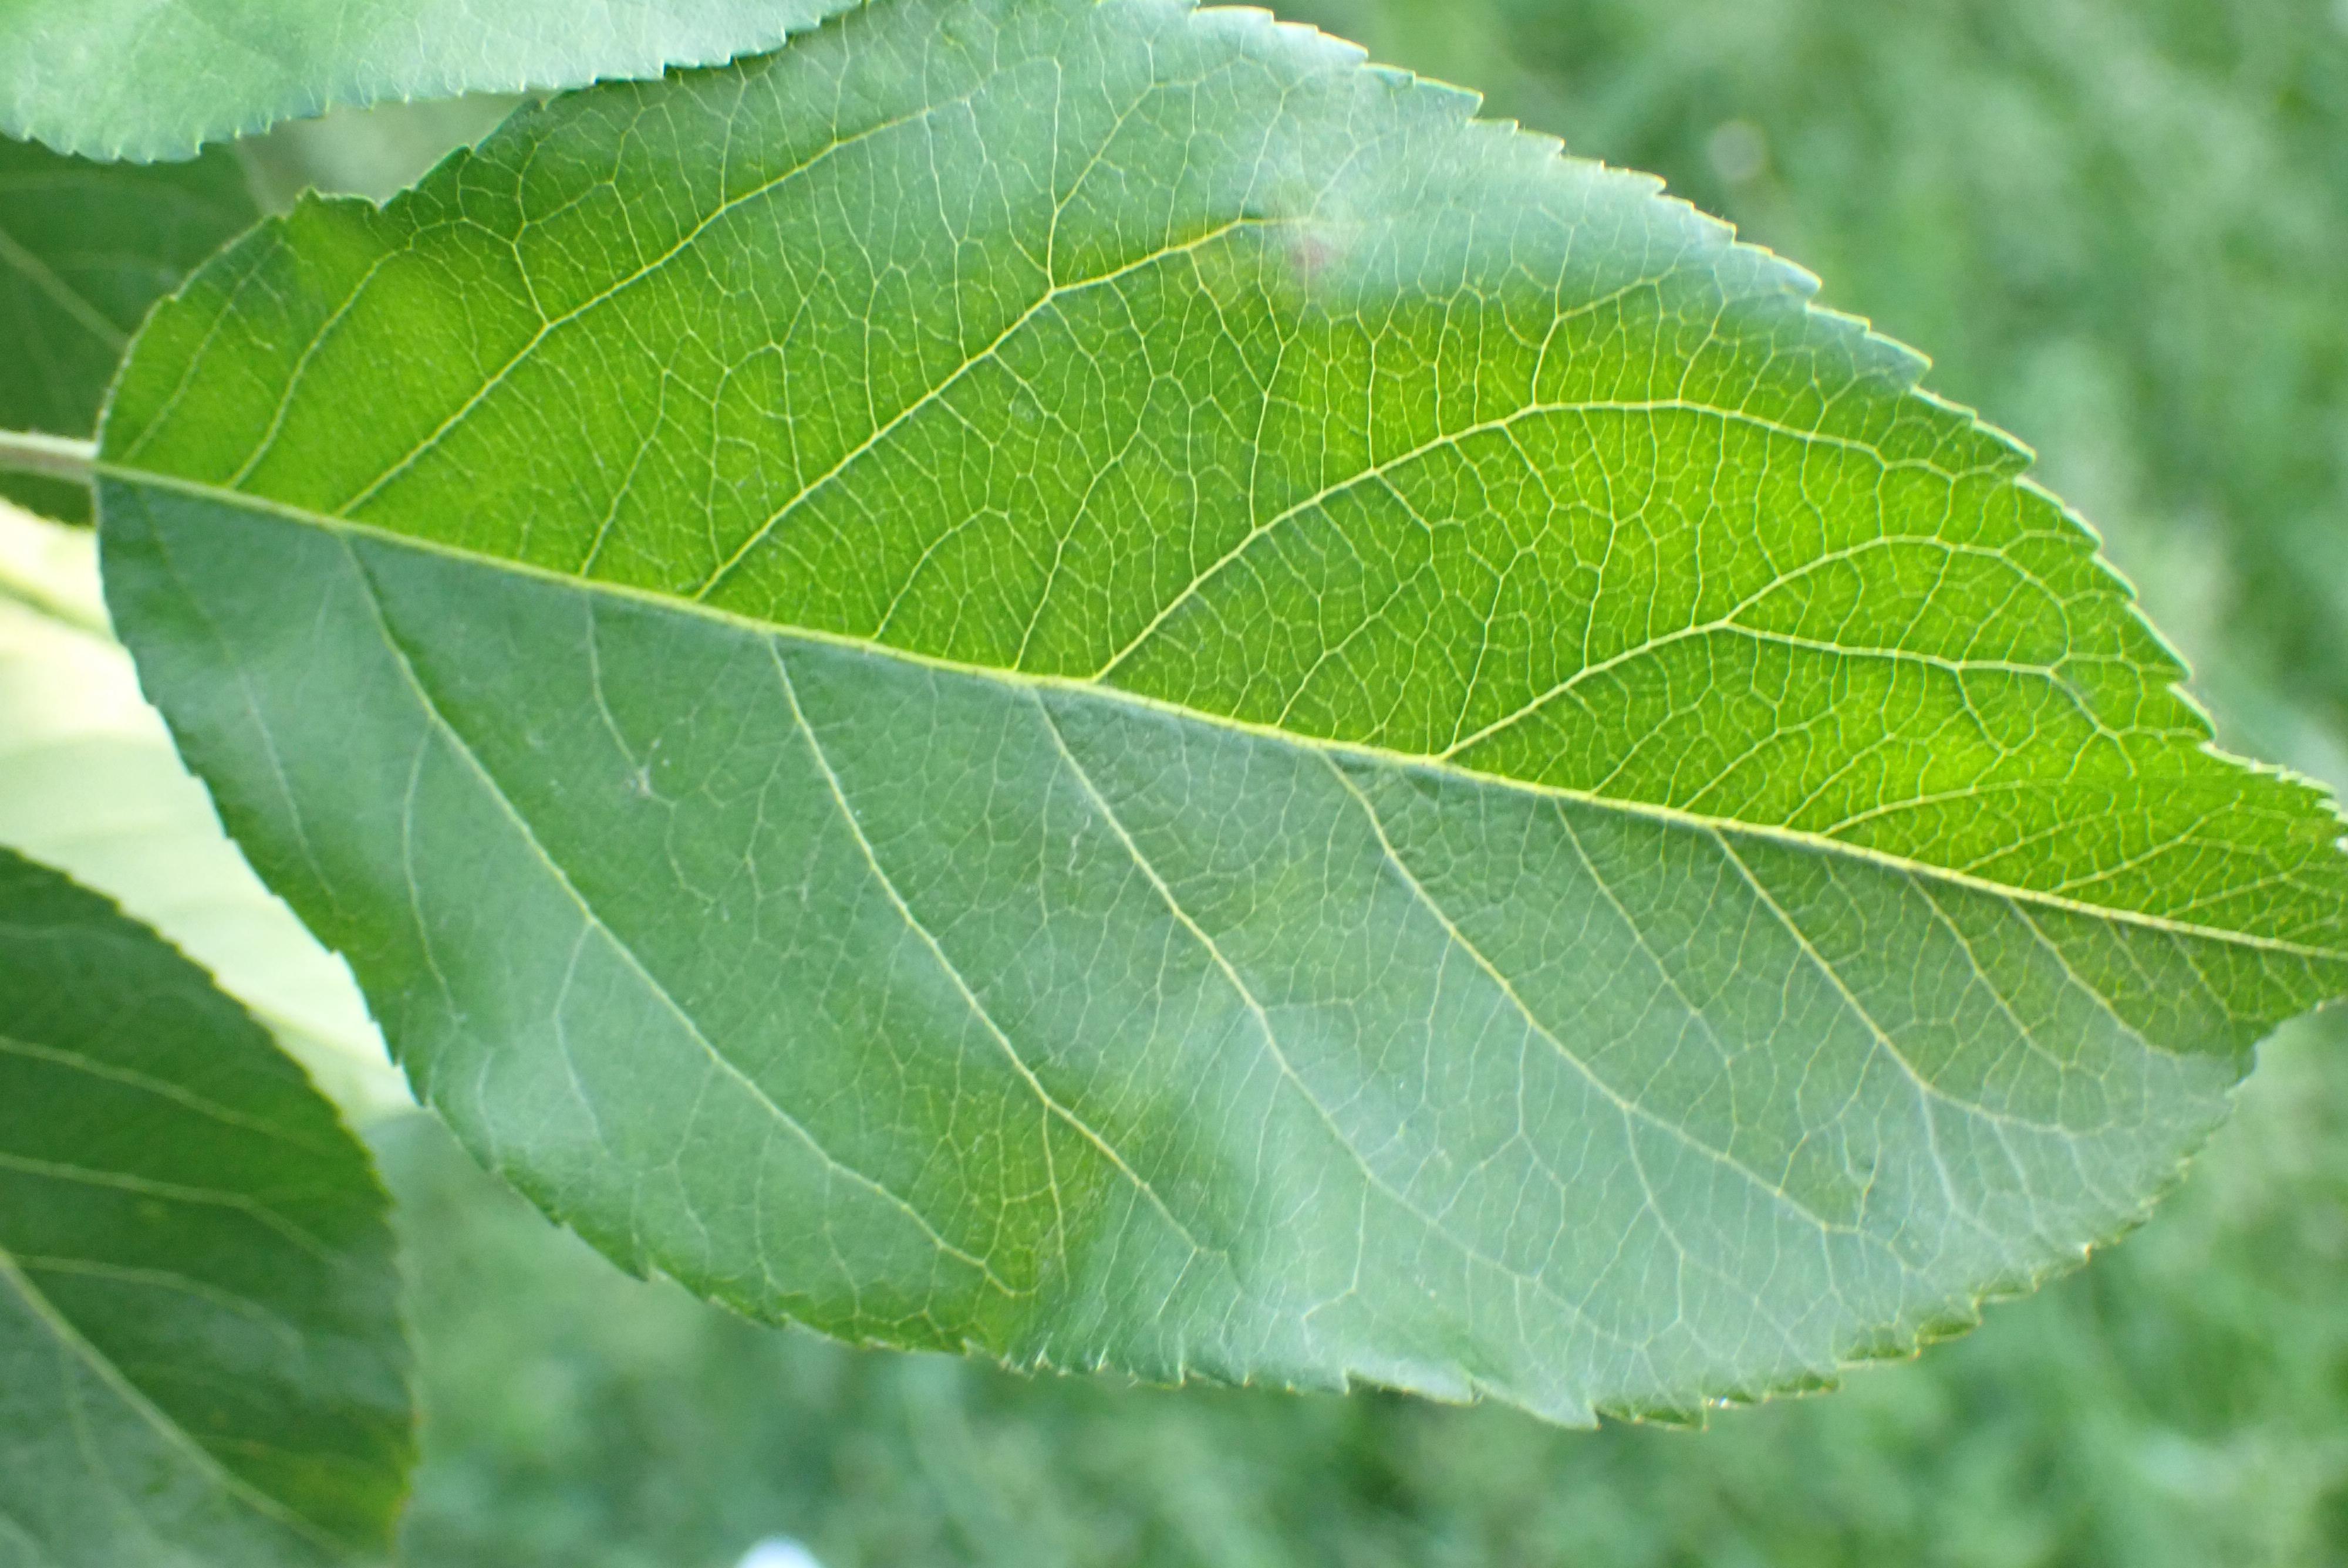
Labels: scab